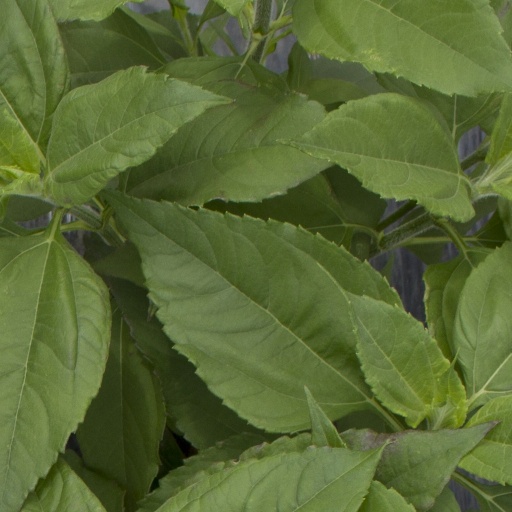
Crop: Jerusalem artichoke